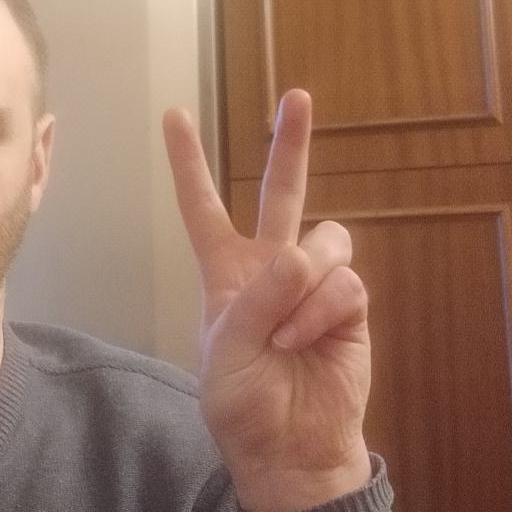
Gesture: peace